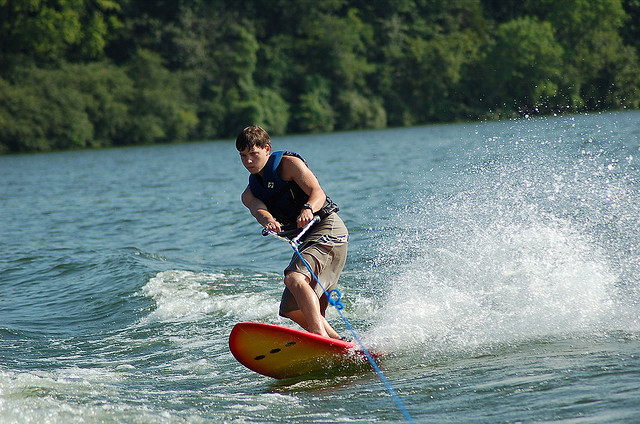
user: Given an image and a question. Answer the question in a short answer. Question: What is the name of this water sport? Short Answer:
assistant: wakeboarding